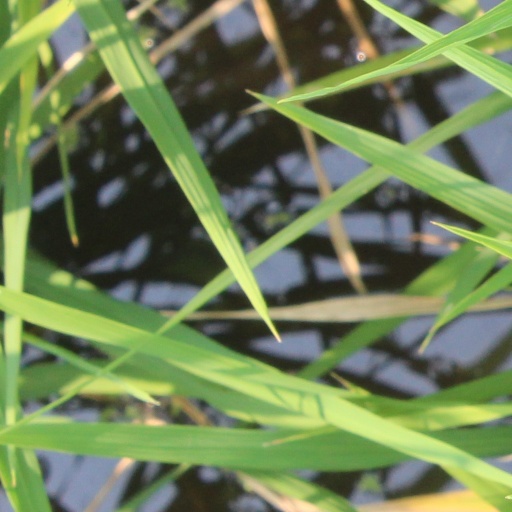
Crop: rice